Orléans

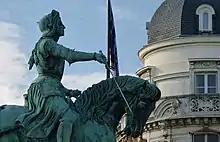
Statue of Joan of Arc, Place du Martroi

The city was always a strategic point on the Loire, for it was sited at the river's most northerly point, and thus its closest point to Paris. There were few bridges over the dangerous river Loire, but Orléans had one of them, and so became – with Rouen and Paris – one of medieval France's three richest cities.